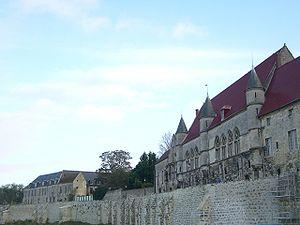
Palais de Justice et remparts de Laon, Aisne, France
Jean-Baptiste Hennequin est un tueur français, connu pour avoir assassiné les directeurs et la réceptionniste du Grand Hôtel de Saint-Quentin, le 20 janvier 1997.
Laon est une commune française, préfecture du département de l'Aisne et donc située dans la région Hauts-de-France. Ses habitants sont appelés les Laonnois.
Les remparts de Laon est une enceinte fortifiée qui protégeait la ville haute de Laon.